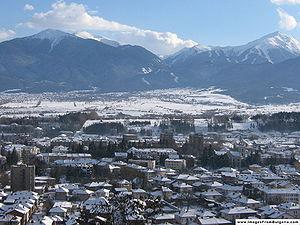
Razlog est une ville du sud-ouest de la Bulgarie.